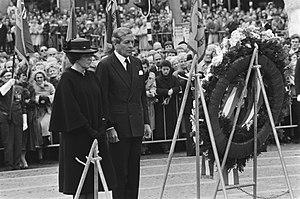
Claus von Amsberg, devenu Claus van Amsberg, né le 6 septembre 1926 à Hitzacker en Allemagne et mort le 6 octobre 2002 à Amsterdam aux Pays-Bas, est un aristocrate allemand devenu prince consort des Pays-Bas par mariage avec la princesse héritière Beatrix, devenue reine en 1980 à la suite de l'abdication de la reine Juliana.
La journée nationale du Souvenir est une journée de commémoration annuelle observée aux Pays-Bas le 4 mai. Elle rend hommage à toutes les victimes néerlandaises, civiles ou militaires, mortes au cours de guerres ou d'opérations de maintien de la paix survenues depuis le début de la Seconde Guerre mondiale. Il ne s'agit pas d'un jour férié mais les activités cessent lors des deux minutes de silence, à vingt heures.